Chambersburg Historic District

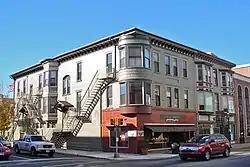
83 S. Main St., Chambersburg Historic District, October 2010

Chambersburg Historic District is a national historic district centered on the Memorial Fountain and Square of Chambersburg in Franklin County, Pennsylvania. The district includes 159 contributing buildings in the central business district and immediately surrounding residential area of Chambersburg. The district has a number of notable examples of Georgian and Italianate style architecture. Notable buildings include the St. Paul United Methodist Church (1896), Professional Arts Building (c. 1914), Cumberland Valley National Bank, Cumberland Valley Railroad Station, First United Brethren Church (1899), firehouse, Presbyterian Church of the Falling Spring (1803), and the Suesserott House. Located in the district and separately listed are the Franklin County Jail, Franklin County Courthouse, John Brown House, Masonic Temple, Townhouse Row, and the Zion Reformed Church.